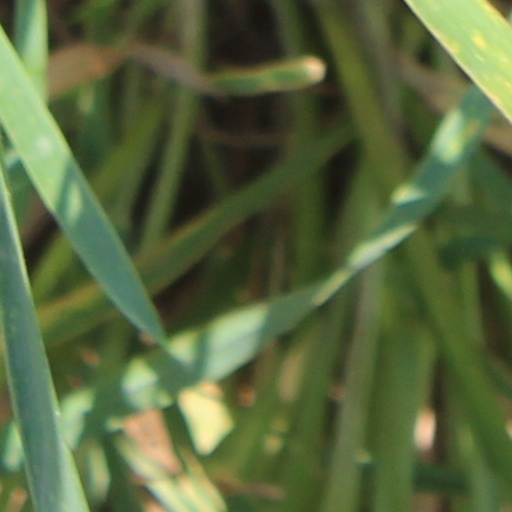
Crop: wheat